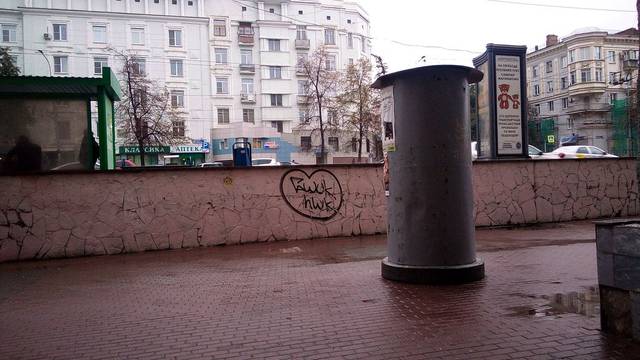
Region: Russia
Coordinates: 55.161, 61.41